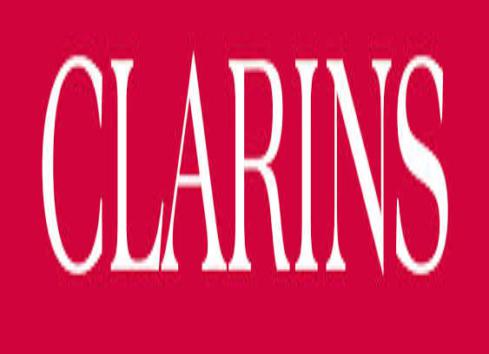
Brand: clarins
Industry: Necessities